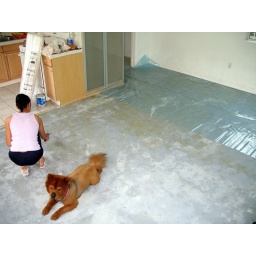
Of course, by sitting on the dirty floor before we lay down the plastic and foam for the floor installation.